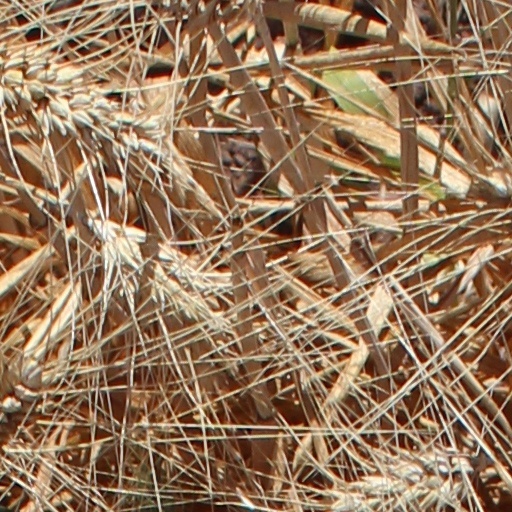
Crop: wheat